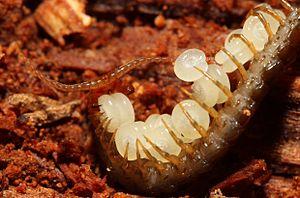
La couvée désigne l'ensemble des œufs qu’un oiseau, amphibien ou reptile couve généralement en même temps. Elle inclut également les œufs sur lesquels un animal apporte un soin parental, comme chez les invertébrés ou les poissons. Par extension, la couvée peut désigner les petits qui sont éclos du site de ponte ou de nidification.